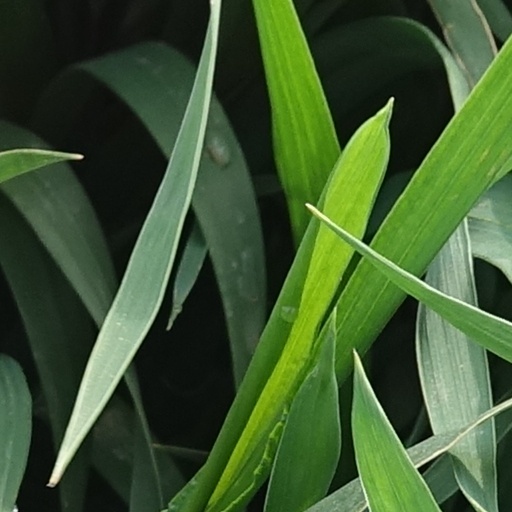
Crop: wheat